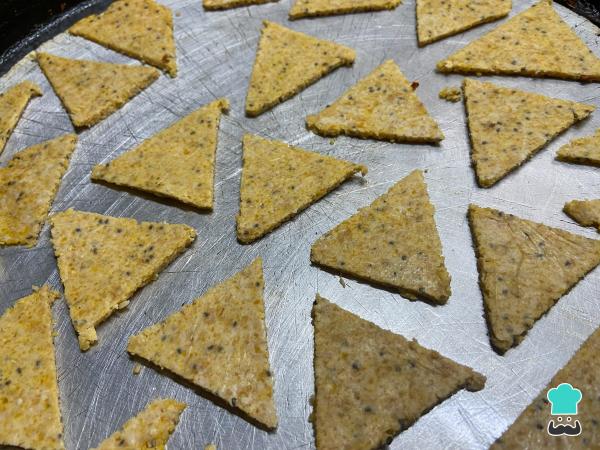
Lleva los nachos de avena a una asadera engrasada con 1 cucharadita de aceite y cocínalos en el horno fuerte por 5 minutos. Pasado ese tiempo, dales la vuelta con cuidado y dóralos por el otro lado también, otros 5 minutos extra. Deben quedar ligeramente dorados para que estén crocantes.